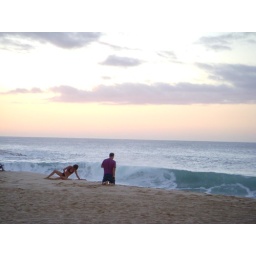
model photoshoot on the beach in front of our house